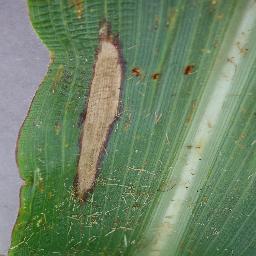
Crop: corn
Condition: (maize)_northern_blight